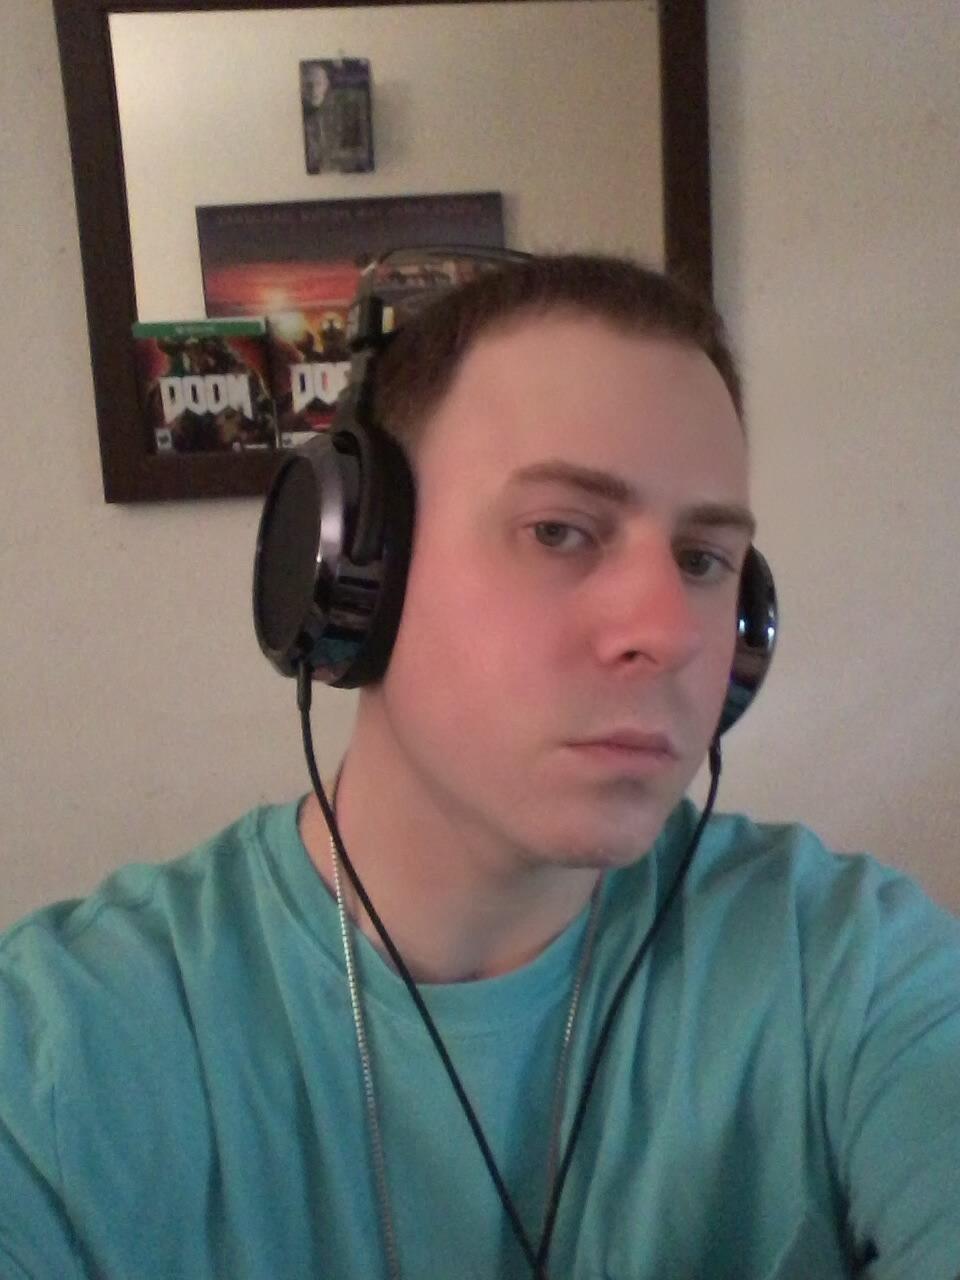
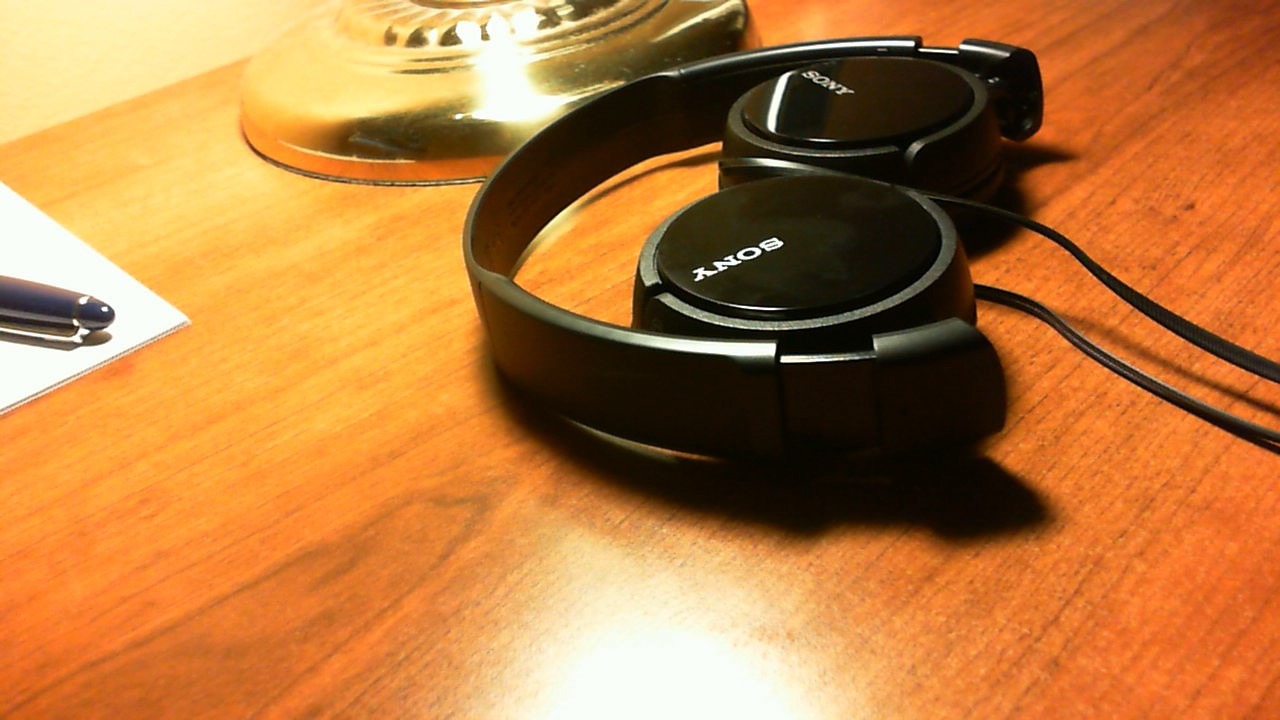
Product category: headphones
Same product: no